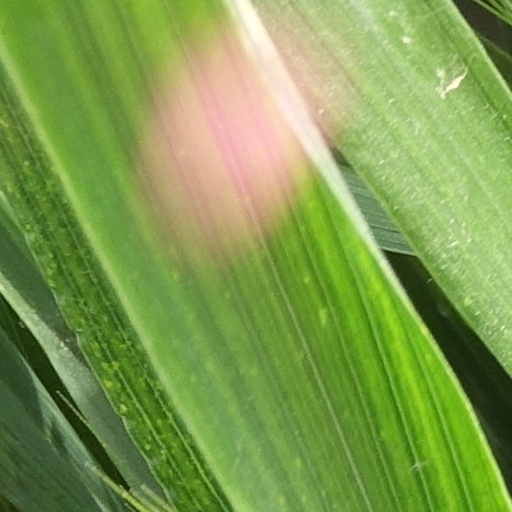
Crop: wheat